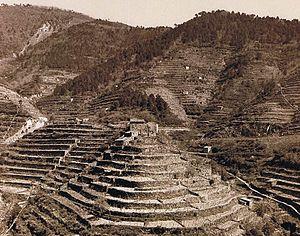
Terroir viticole de Riomaggiore
Le Sciacchetrà est un vin liquoreux d'appellation élaboré dans la province de La Spezia, en Ligurie. Il est protégé par une Denominazione di origine controllata depuis 1973 et produit dans les zones côtières des Cinque Terre. Cette appellation est revendiquée par les cinq villages de Riomaggiore, Manarola, Corniglia, Vernazza, Monterosso al Mare qui produisent aussi le Cinque Terre DOC avec les mêmes cépages. Le Sciacchetrà, issu des vignobles du parc national des Cinque Terre, a été reconnu comme Presidio Slow Food.